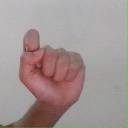
अक्षर: घ